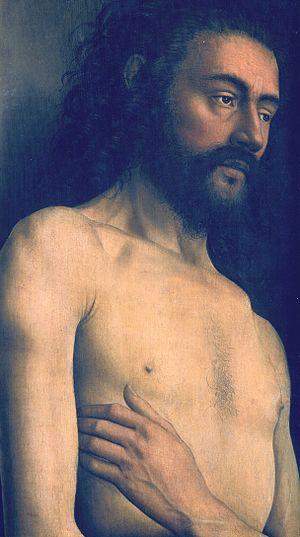
L’Adoration de l'Agneau mystique ou Autel de Gand, achevé en 1432, est un polyptyque peint sur bois, un chef-d'œuvre de la peinture des primitifs flamands.
Les primitifs flamands sont, selon une expression apparue au XIXᵉ siècle, les peintres actifs dans les anciens Pays-Bas méridionaux aux XVᵉ et XVIᵉ siècles, dans les villes florissantes de Flandres, de Brabant, du Hainaut : Bruges, Gand, Tournai, Bruxelles et Anvers. L’Exposition des Primitifs flamands et d'Art ancien qui s'est tenue à Bruges en 1902 a fait le succès de ce groupe de peintres à l'origine de la Renaissance nordique.